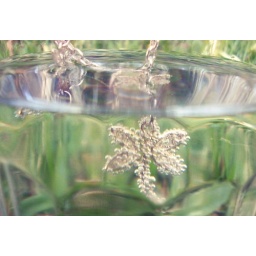
Bracelet pendant hanging in soda water - I placed it on grass for a better background.